History of Spain

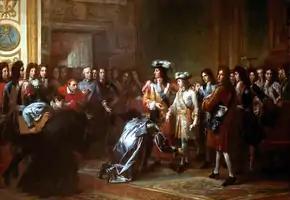
"Recognition of the Duke of Anjou as King of Spain, under the name of Philip V, November 16, 1700"

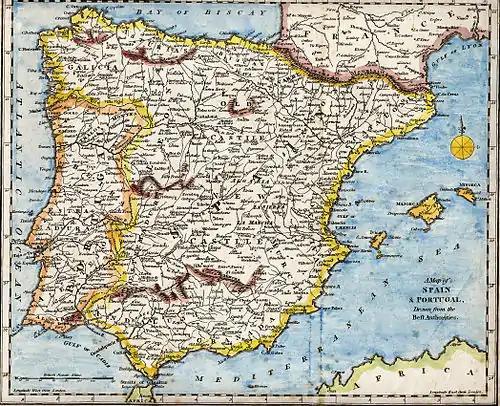
An 18th-century map of the Iberian Peninsula

The Spanish Golden Age ("Siglo de Oro") was a period of flourishing arts and letters in the Spanish Empire (now Spain and the Spanish-speaking countries of Latin America), coinciding with the political decline and fall of the Habsburgs. Arts flourished despite the decline of the empire in the 17th century. The last great writer of the age, Sor Juana Inés de la Cruz, died in New Spain in 1695.